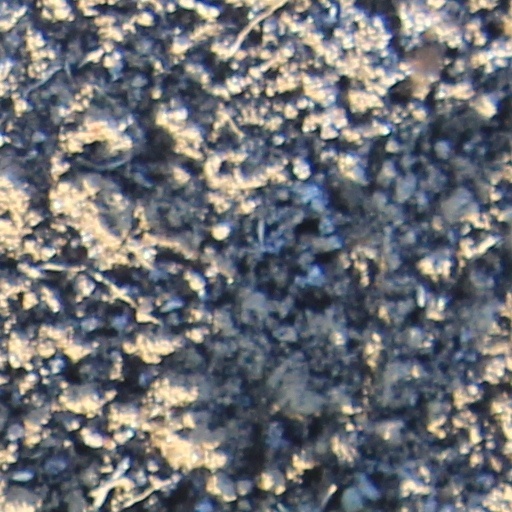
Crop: wheat